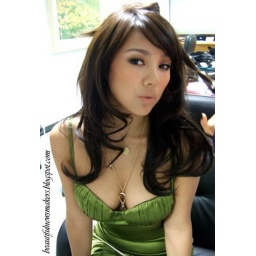
lee hyori in green dress